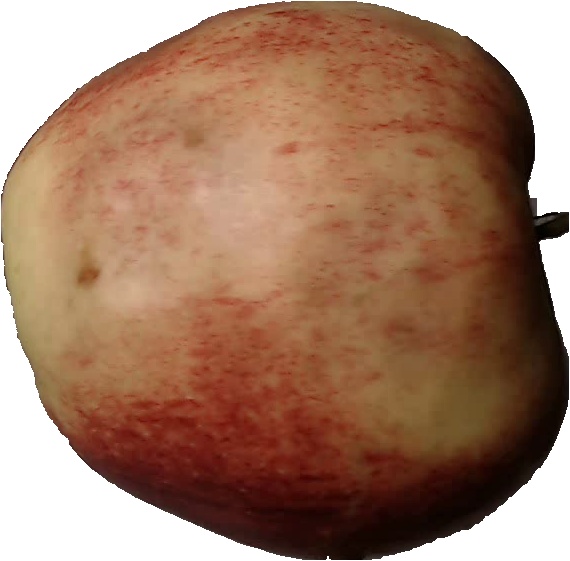
Label: apple_red_3